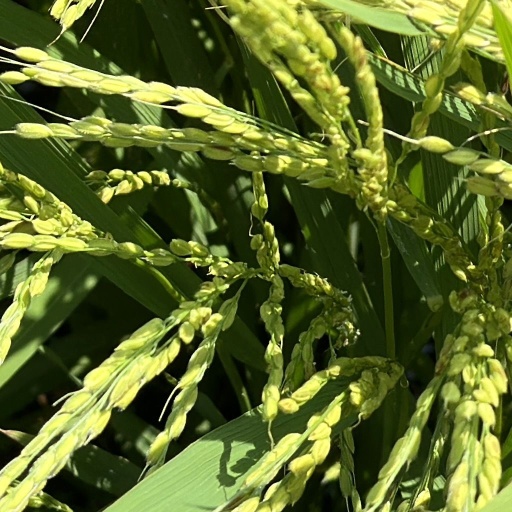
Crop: rice